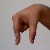
The image shows a hand gesture representing the letter 'Q' in Indian Sign Language.